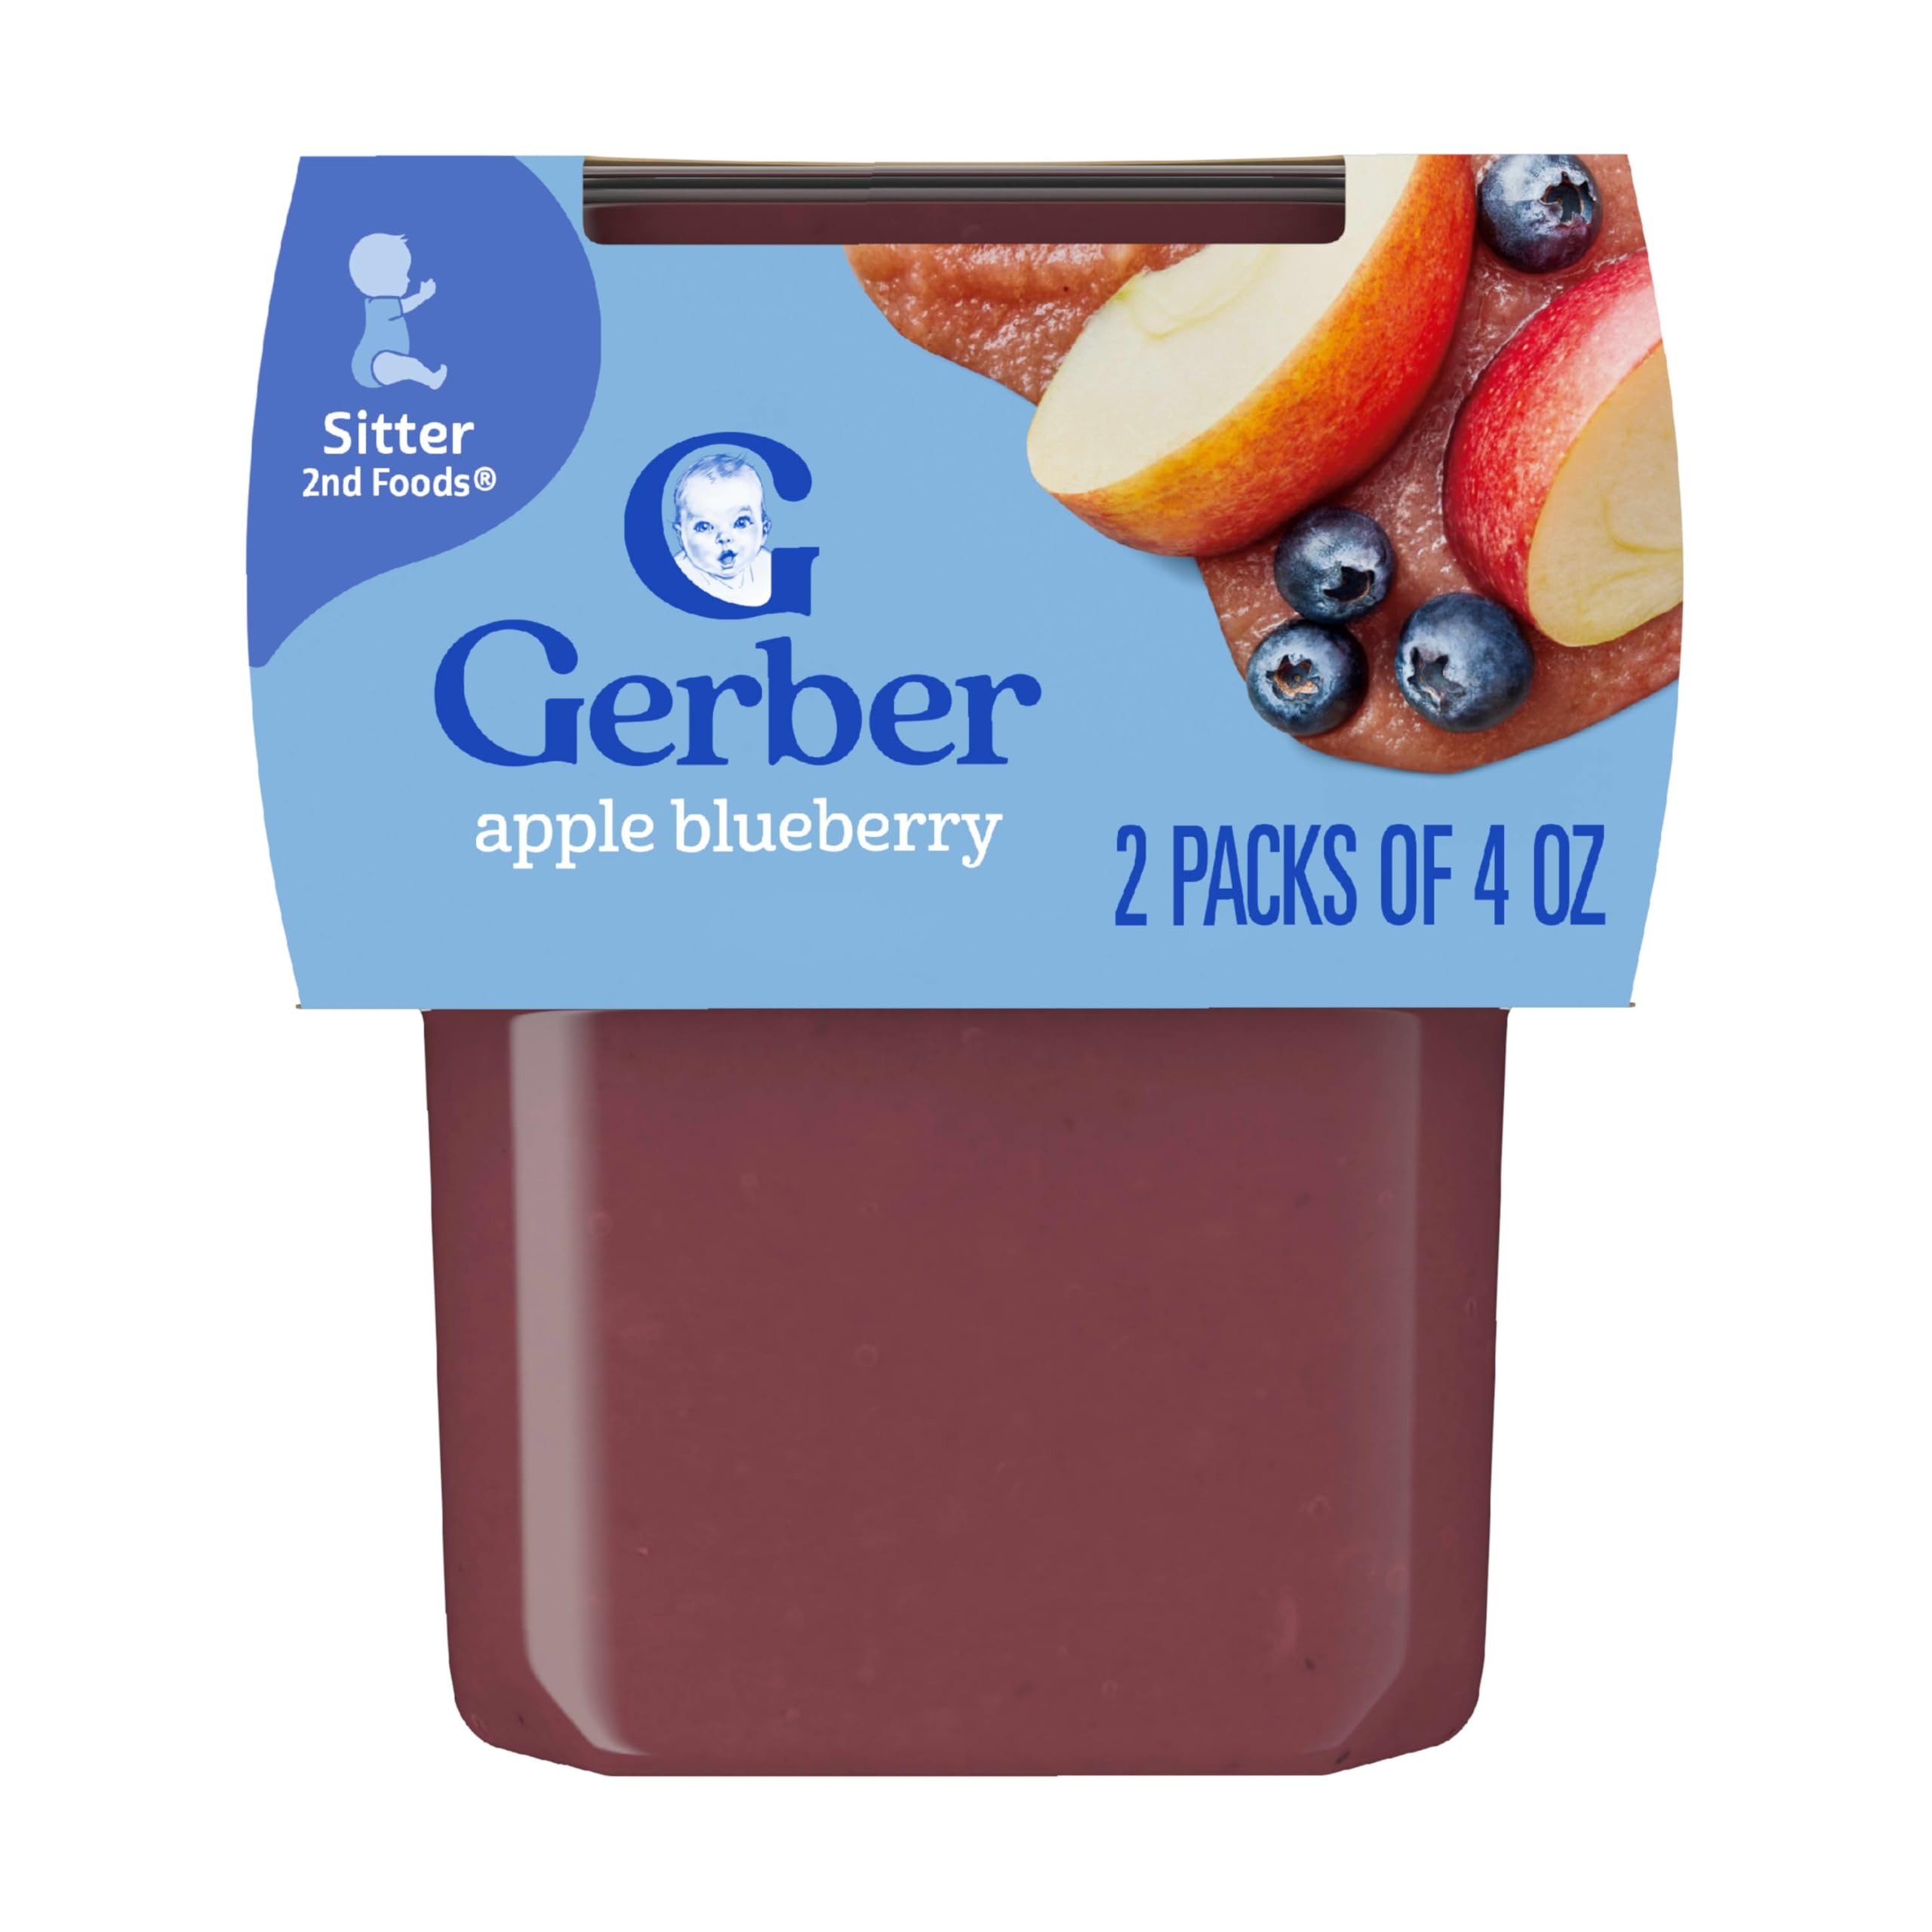
Item Name: Gerber Baby Food Apple Blueberry, 4 Oz, 2 Ct Tubs
Bullet Point 1: (Packaging May Vary) One (1) 2-count packs of 4 oz tubs
Bullet Point 2: 45% Daily Value of antioxidant Vitamin C
Bullet Point 3: Unsweetened, no added starch, artificial flavors or colors
Bullet Point 4: Non-GMO: not made with genetically engineered ingredients; Packaging made with no BPA
Value: 8.0
Unit: Ounce

Price: 1.89